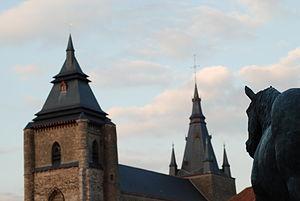
Soignies in bon k'vau
Soignies est une ville francophone de Belgique, située en Région wallonne, chef-lieu d'arrondissement en province de Hainaut. La ville de Soignies est une cité millénaire fondée au VIIᵉ siècle par Vincent Madelgaire. L'entité de Soignies est composée depuis la fusion des communes en 1977 des villages d'Horrues, de Naast, de Thieusies, de Casteau, de Neufvilles et de Chaussée-Notre-Dame-Louvignies. Soignies est considérée comme le centre européen de la pierre de taille.